Phoenix Points of Pride

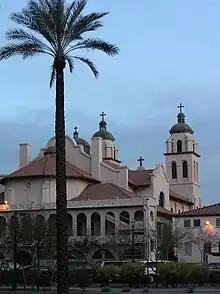
St. Mary's Basilica

The Phoenix Points of Pride are 31 landmarks and attractions in Phoenix, Arizona, selected by voters since 1992 to represent the city's best features for residents and visitors. They include structures, such as St. Mary's Basilica, the Phoenix Zoo and the PHX Arena; and natural formations such as Camelback Mountain and Hole-in-the-Rock at Papago Park.